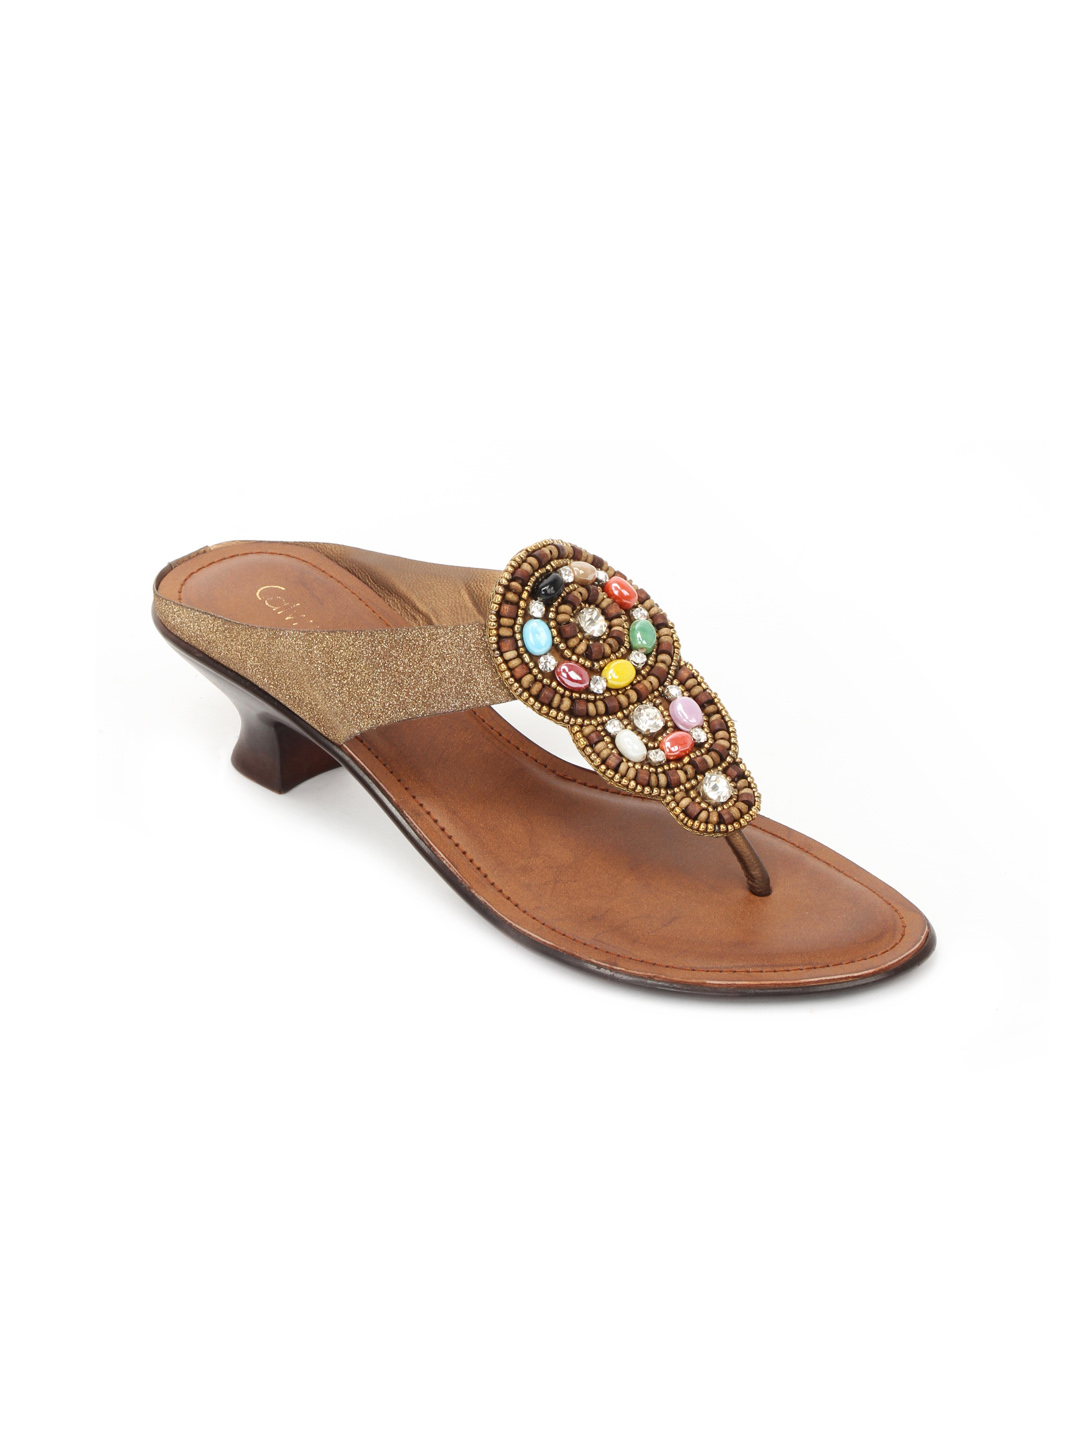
Catwalk Women Gold Heels
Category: Footwear / Shoes / Heels
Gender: Women
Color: Gold
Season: Winter 2015
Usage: Casual